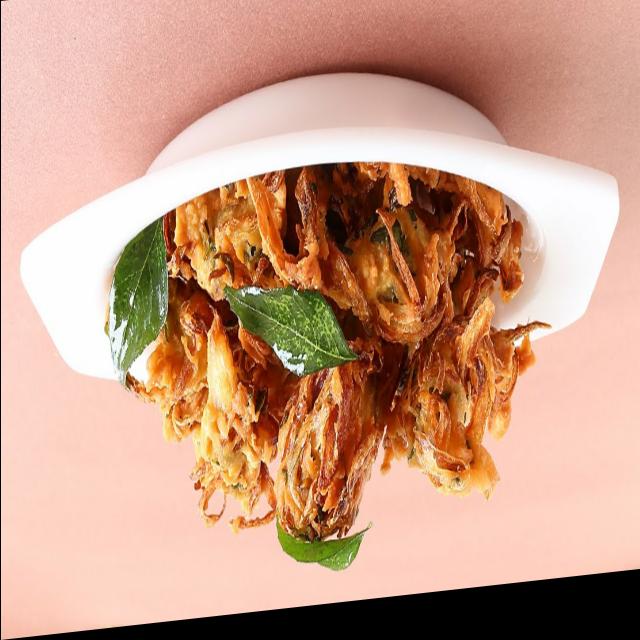
Dish: pakode